Rajat Bedi

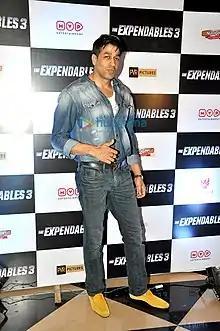
Rajat in 2014

Rajat Bedi is an Indo-Canadian actor and producer, who primarily appears in Hindi cinema. He is best known for portraying Raj Saxena in the film "Koi... Mil Gaya" (2003).